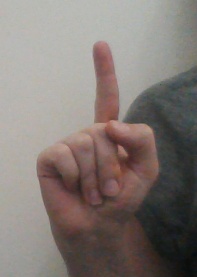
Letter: bb